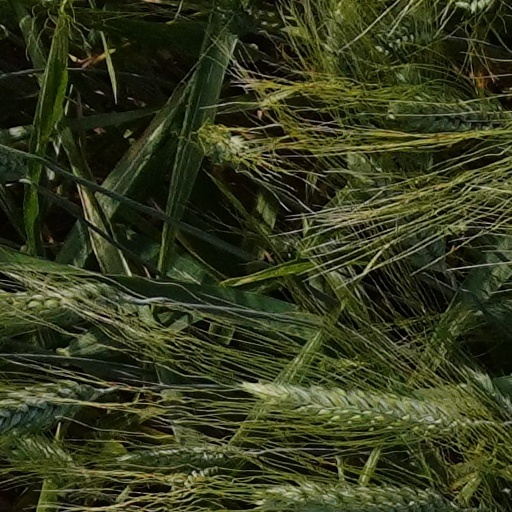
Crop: wheat